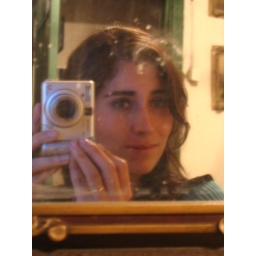
another person in the otherside of the mirror